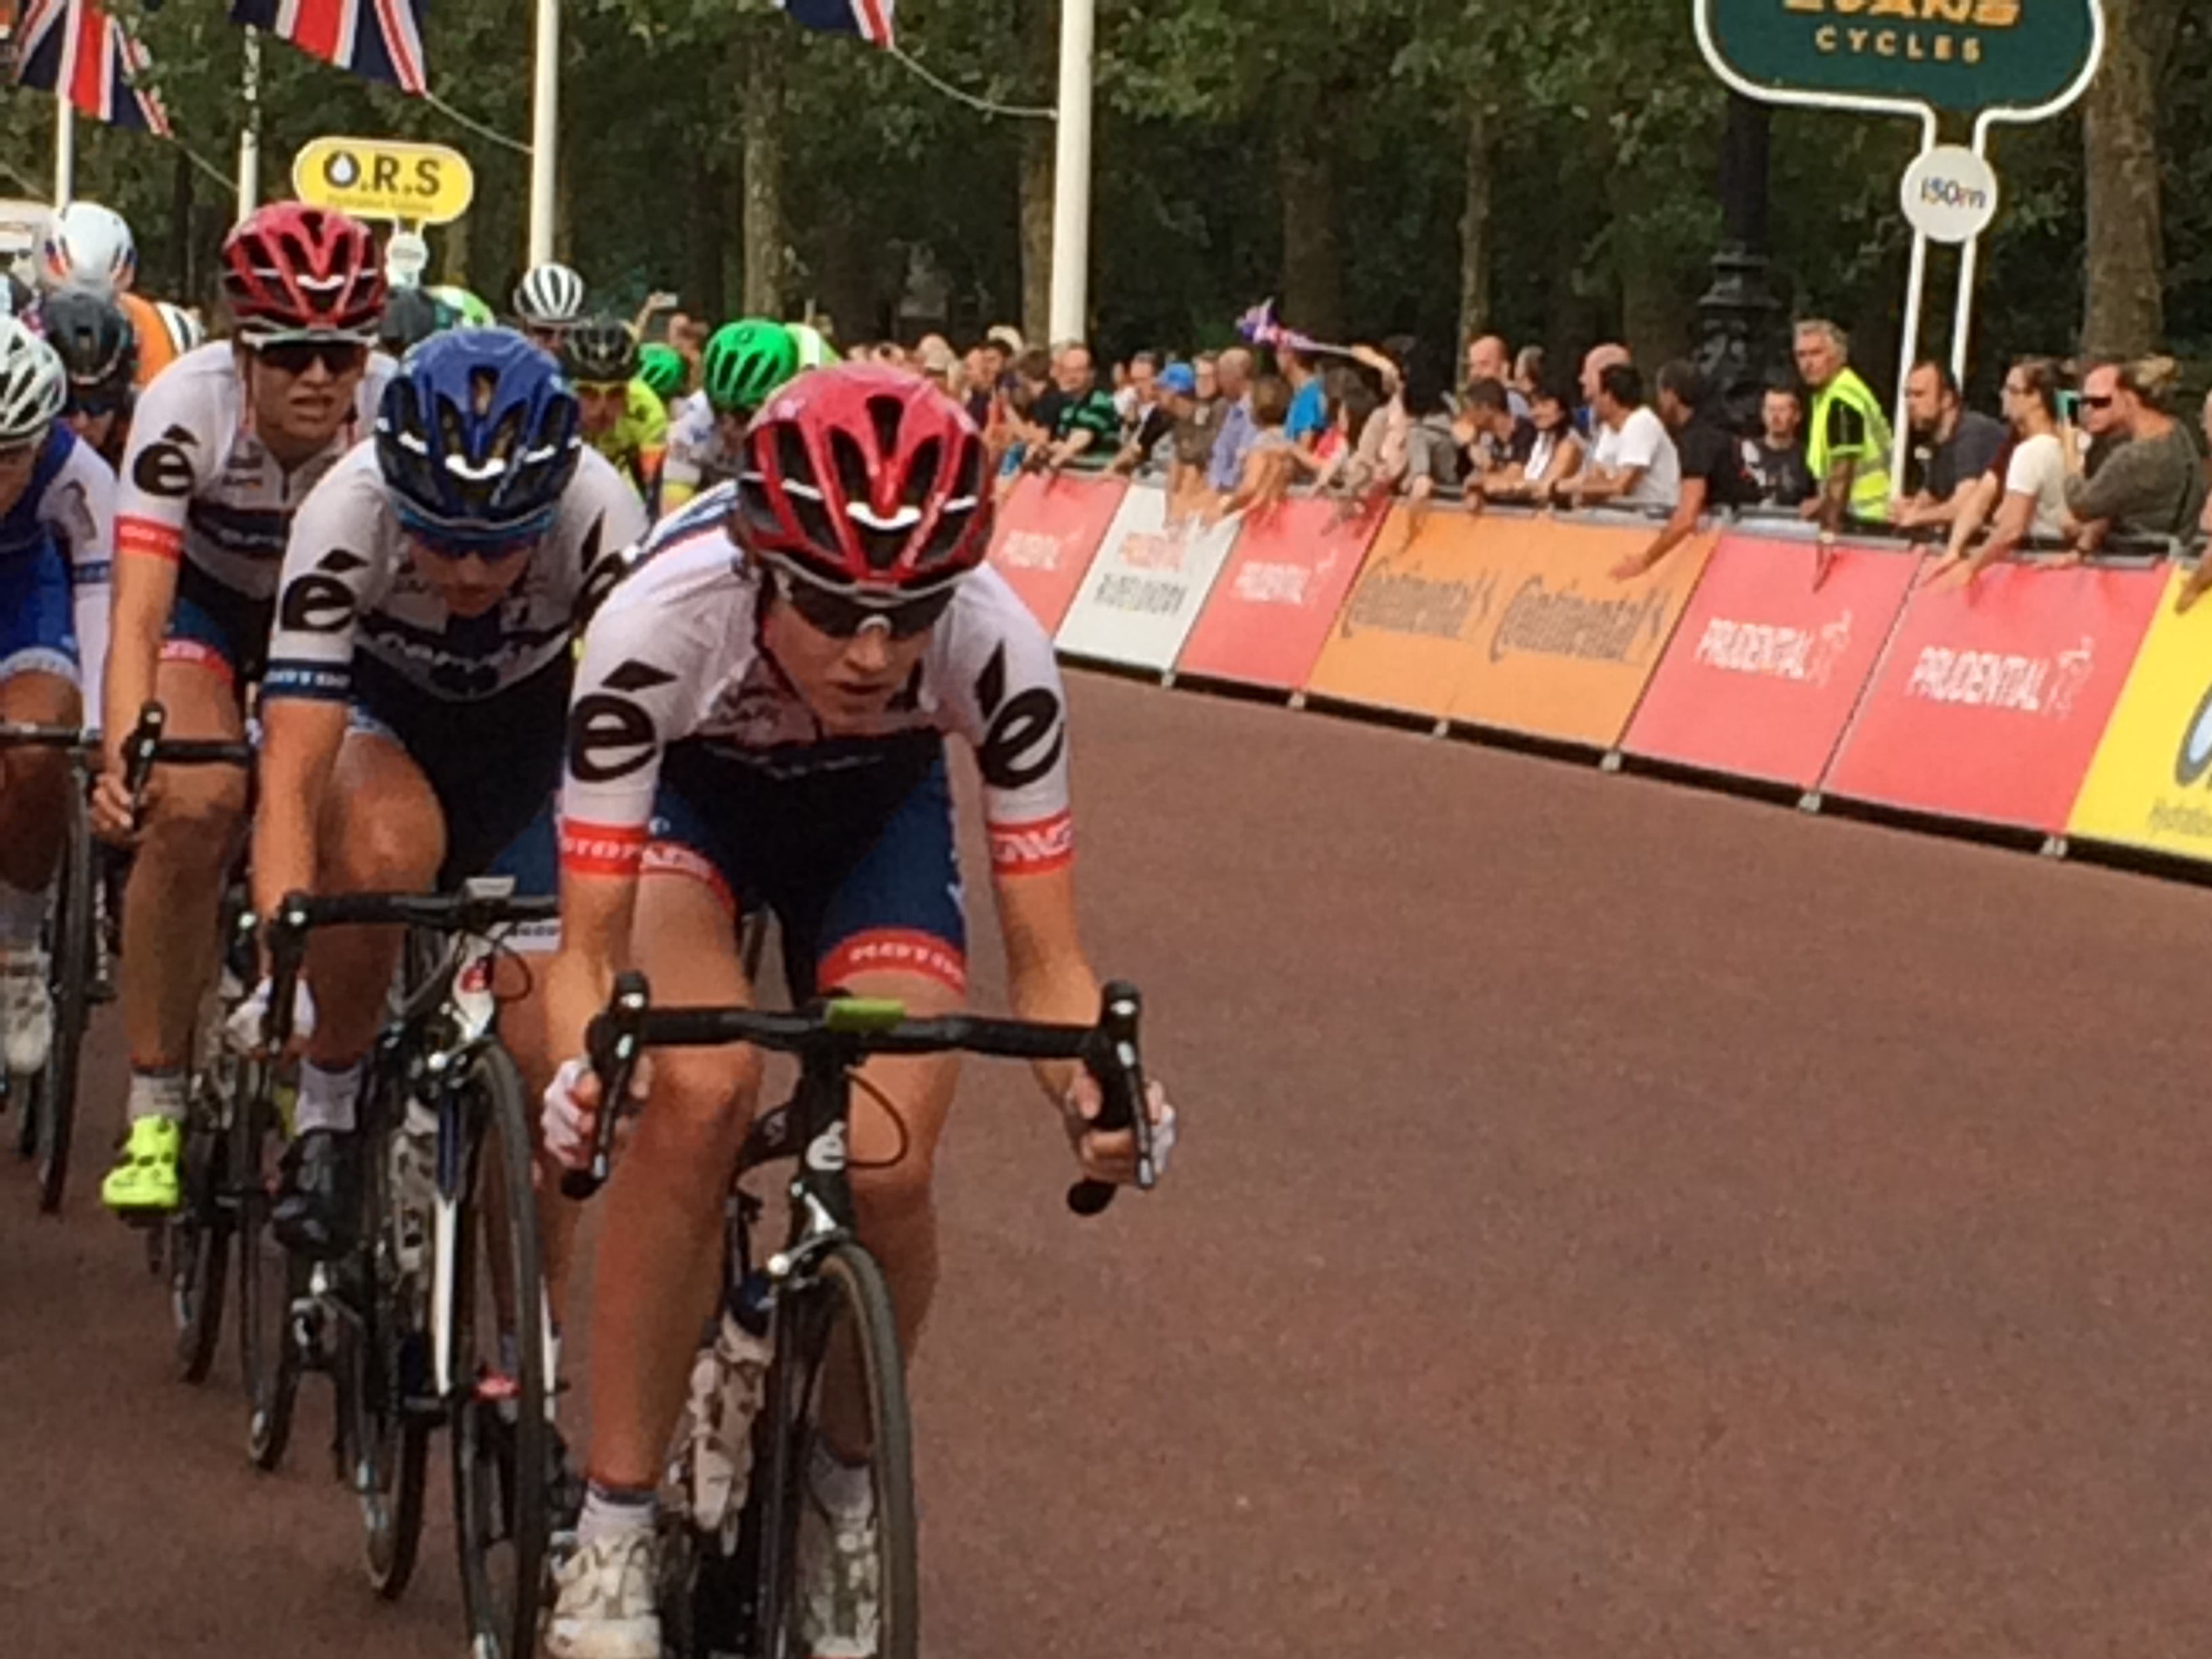
bicycle, recreation, vehicle, sports equipment, cycling, race, sports, racing, road cycling, outdoor recreation, cycle sport, cyclo cross, bicycle racing, road bicycle, endurance sports, racing bicycle, road bicycle racing, duathlon